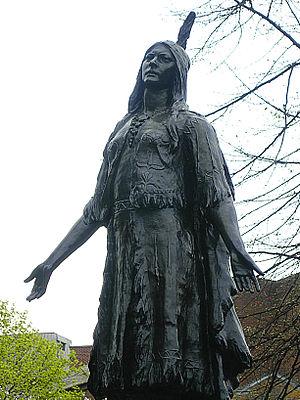
Pocahontas est une Amérindienne de la confédération de tribus Powhatans, fille de Nonoma Winanuske Matatiske et Wahunsunacock.